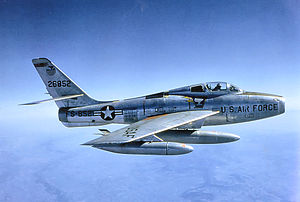
Republic F-84F Thunderstreak / Operationel historie
En USAFE F-84F over RAF Bentwaters.
Republic F-84F Thunderstreak var en Amerikansk-bygget turbojet jagerbomber med pilformede vinger. Selv om flyet var planlagt som en videreudvikling af den ligevingede Republic F-84 Thunderjet, endte F-84F med at være et nyt design. RF-84F Thunderflash var en fotorekognoscerings-version af det samme fly.